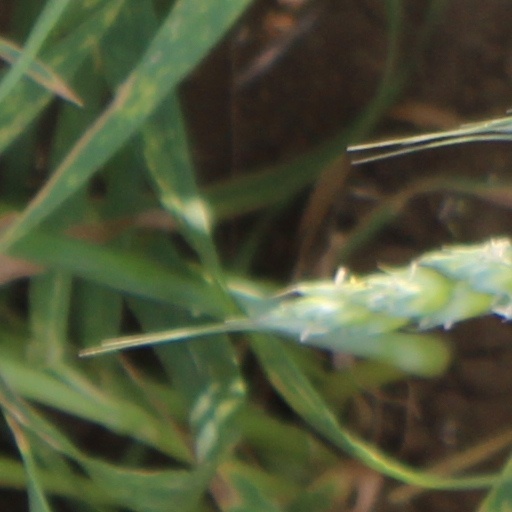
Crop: wheat